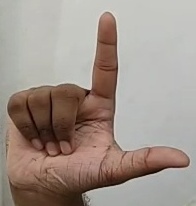
ASL sign: L